Diana Muldaur

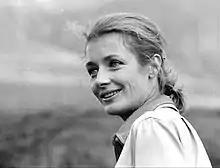
Muldaur in 1974's "Born Free"

Diana Muldaur (born August 19, 1938) is an American film and television actress. Muldaur's television roles include Rosalind Shays on "L.A. Law" and Dr. Katherine Pulaski in the second season of "". She appeared in two episodes of "" in the late 1960s, playing different roles (Drs. Miranda Jones and Ann Mulhall). She has been nominated for an Emmy twice, as a supporting actress on "L.A. Law" in 1990 and 1991.